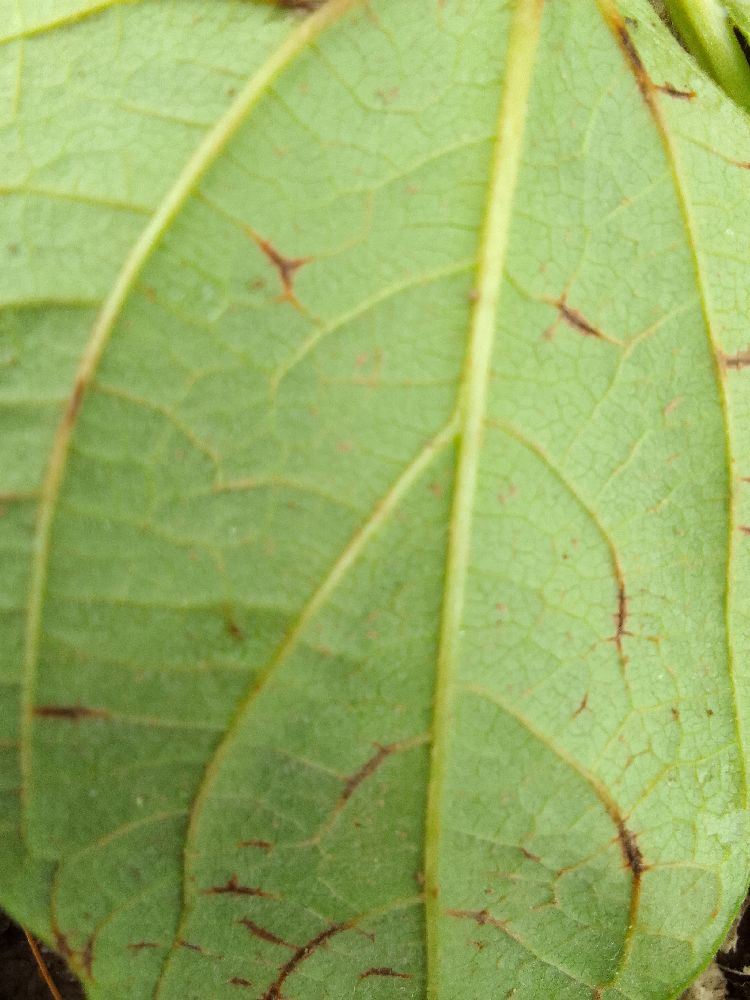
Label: anthracnose